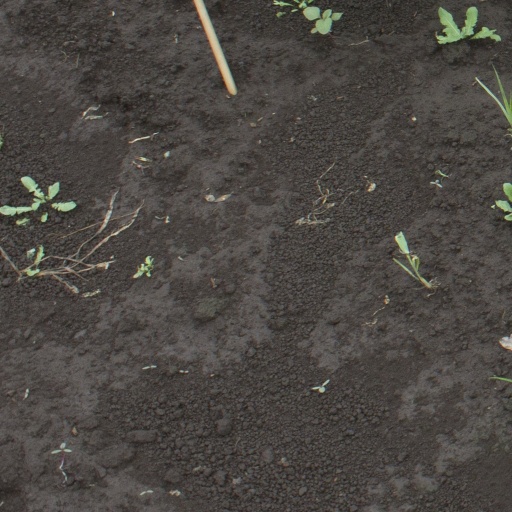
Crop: soybean